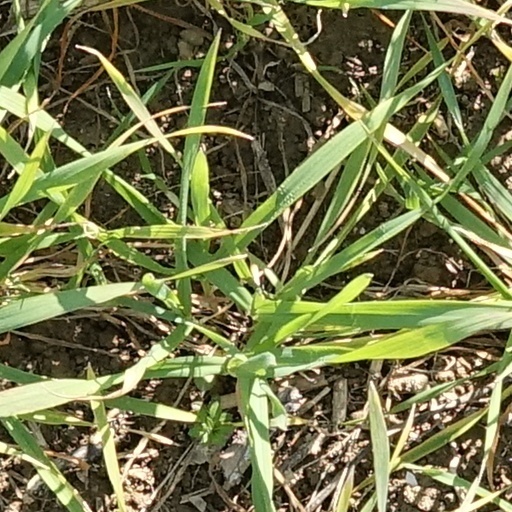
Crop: wheat